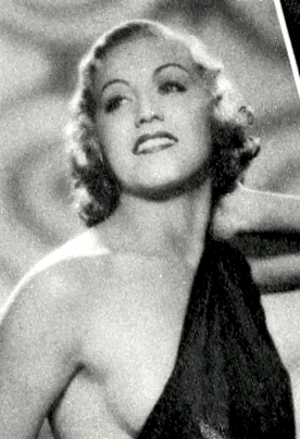
Lu Ann Meredith, est une artiste de cabaret et une actrice de cinéma américaine pendant la période du cinéma muet. Sur les planches dès l'âge de treize ans, elle est titrée une des WAMPAS Baby Stars de la saison 1934. Sa carrière cinématographique s'étend de 1934 à 1939 mais ne s'épanouit pas à l'image d'autres actrices comme Ginger Rogers ou Jean Arthur, n’apparaissant que dans moins d'une dizaine de films. Elle jouera dans des productions anglaises mais, moins demandée, elle mettra fin à sa carrière en 1939.